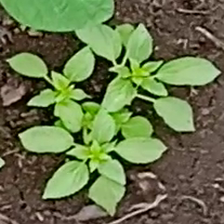
Weed species: Graceful_Sandmart_(Euphorbia hypericifolia)